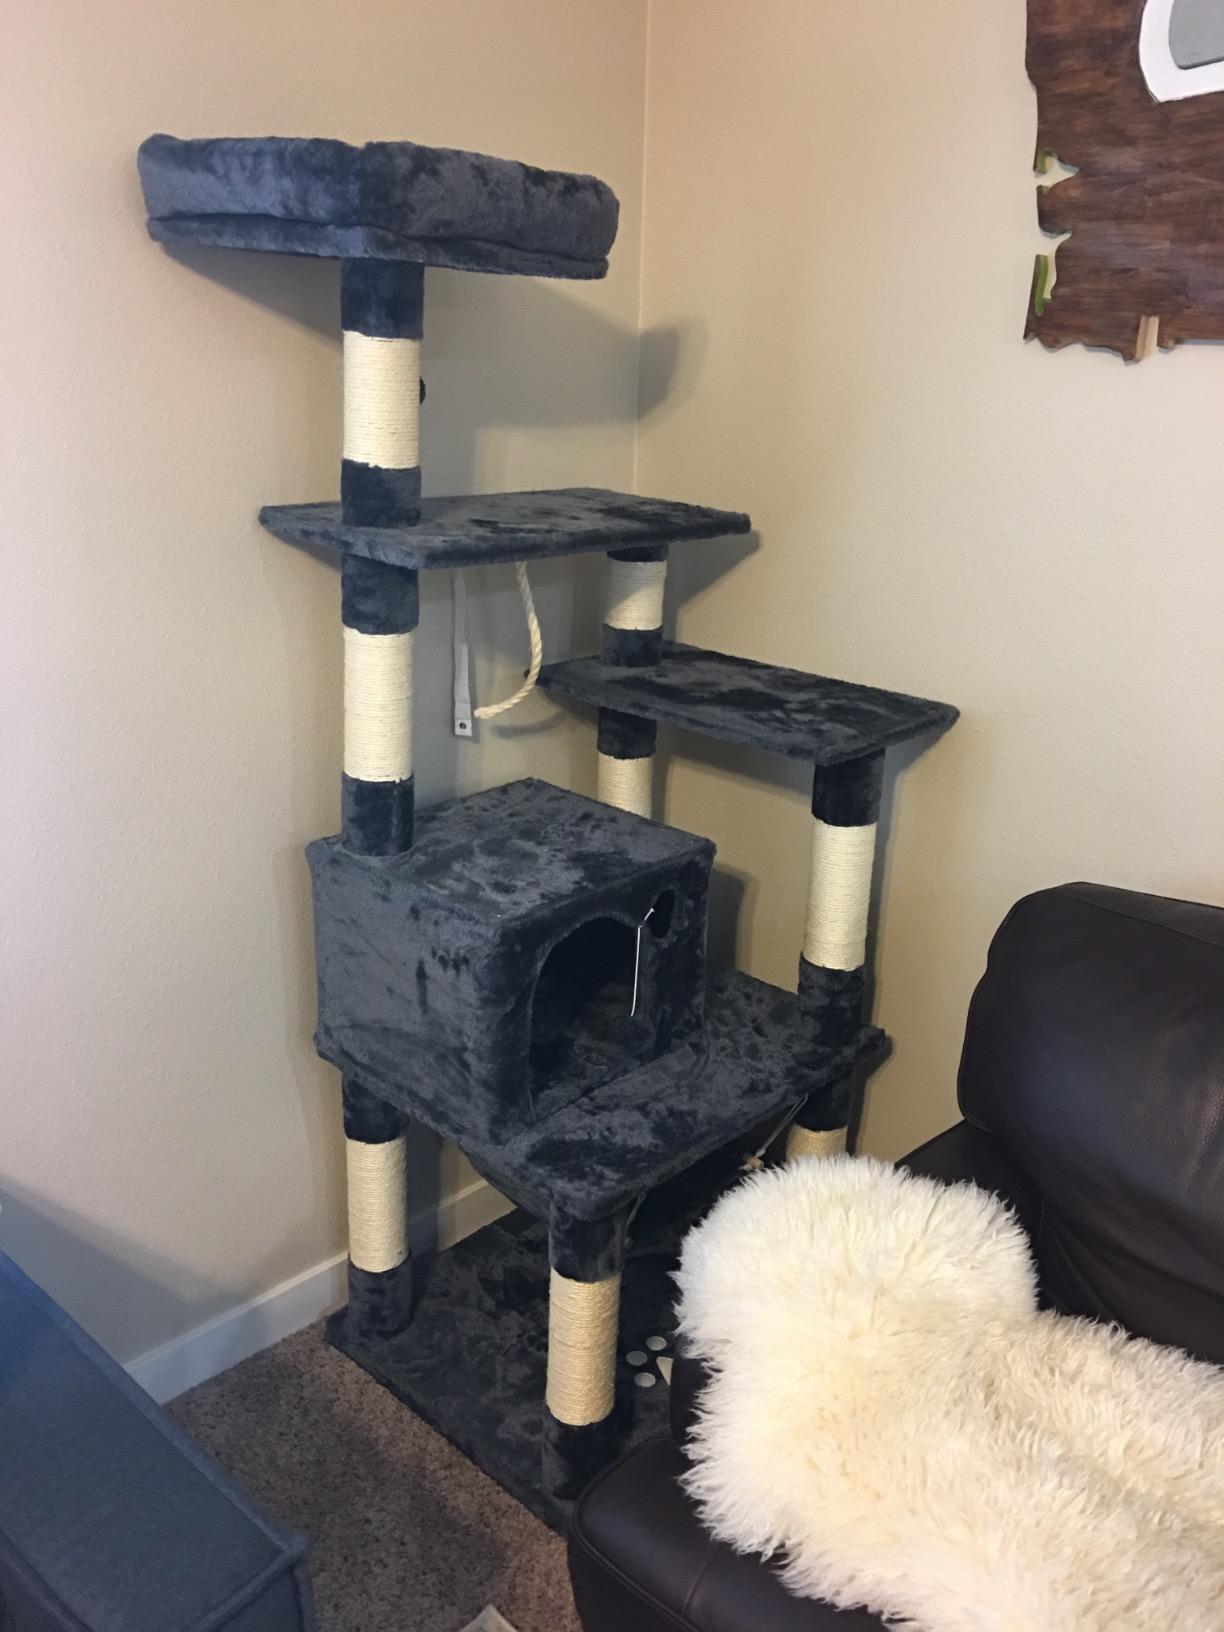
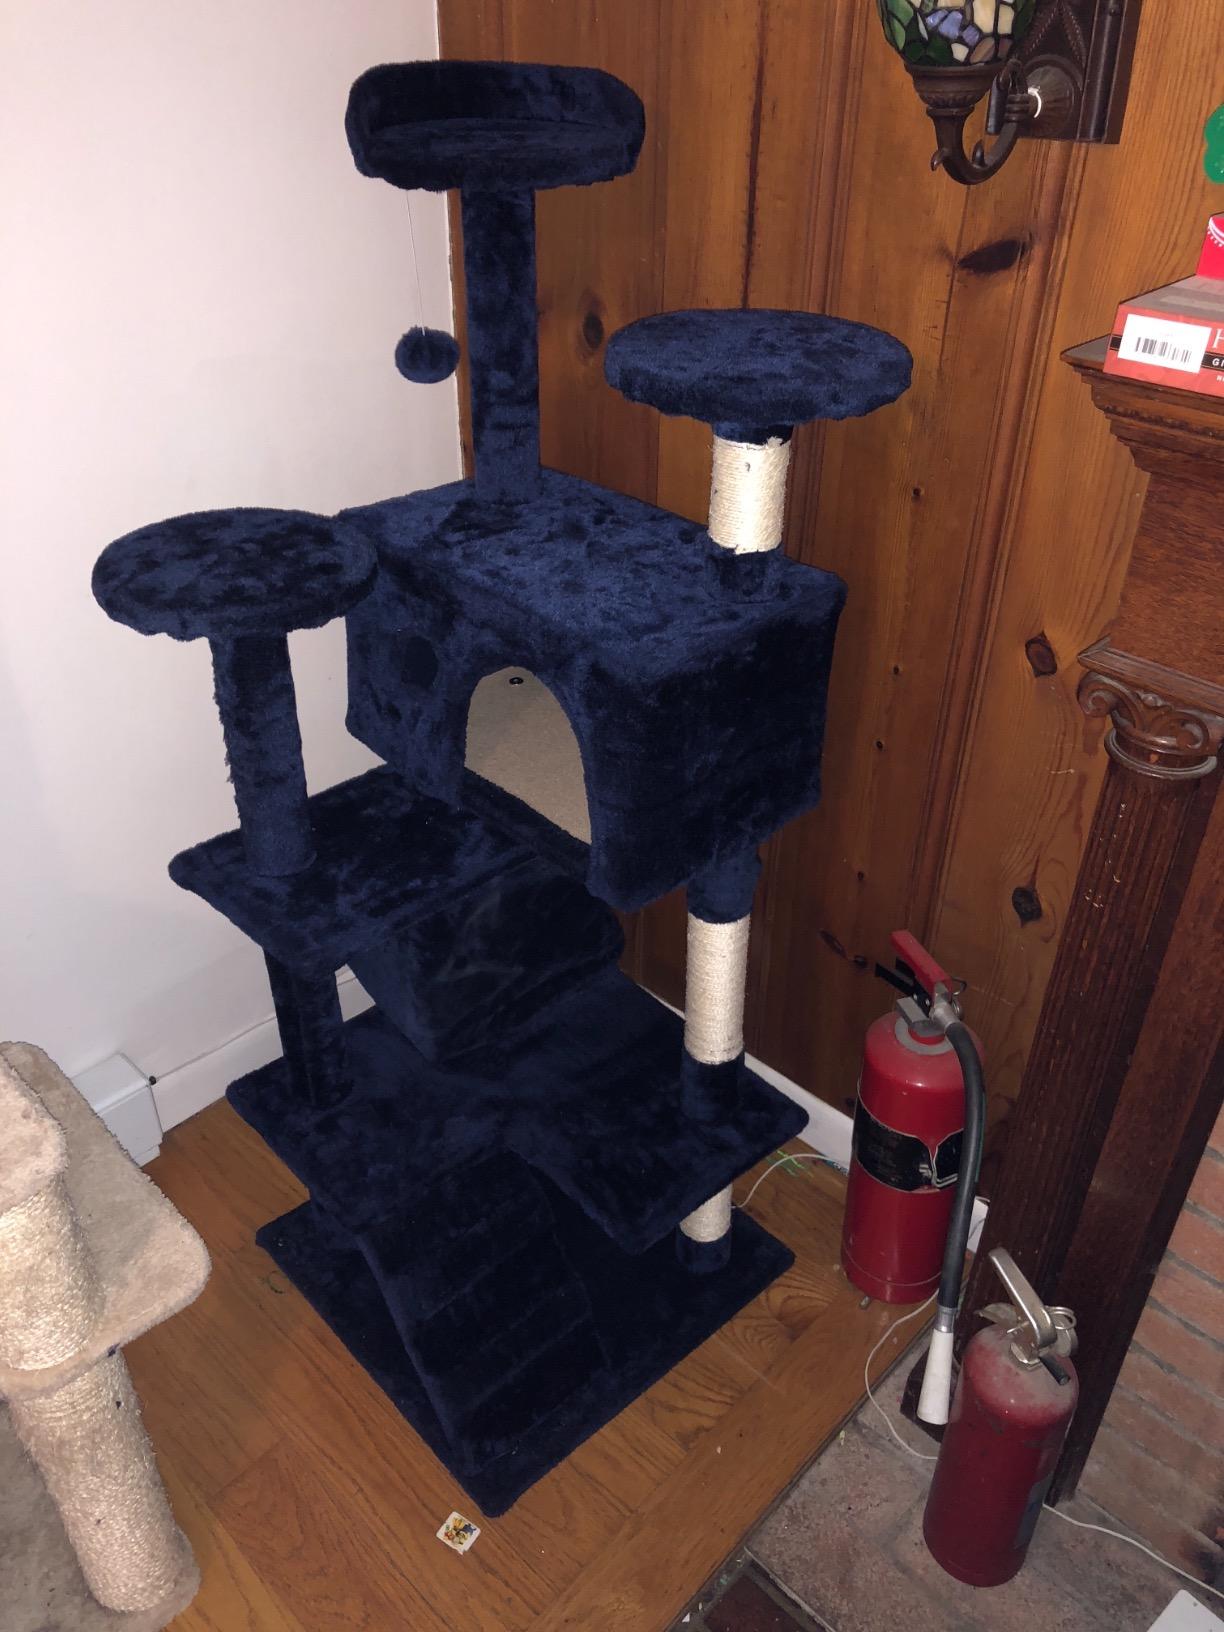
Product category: items_cat tree
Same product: no